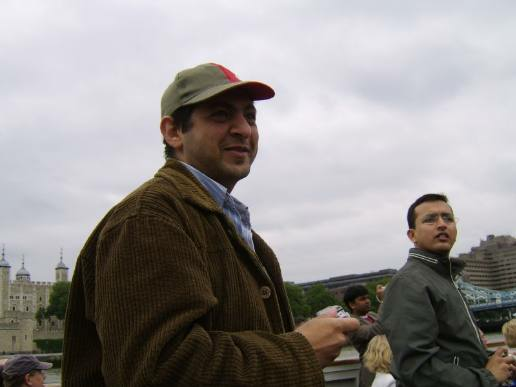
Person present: Yes